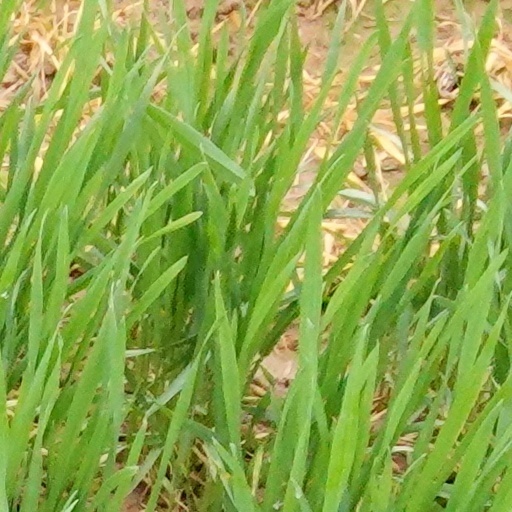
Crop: wheat